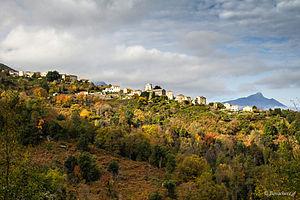
Novale est une commune française située dans la circonscription départementale de la Haute-Corse et le territoire de la collectivité de Corse. Elle appartient à la piève d'Alesani, située au cœur de la Castagniccia, dans la région de Cervione.